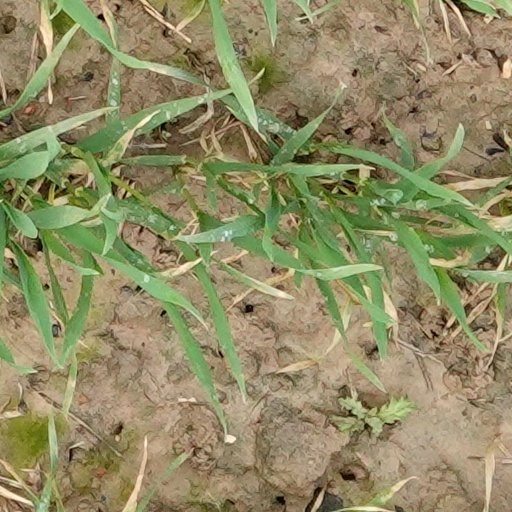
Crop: wheat